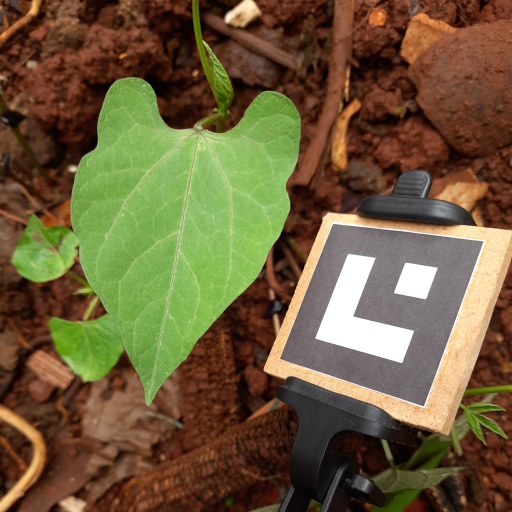
Observations: flat surface, no eating holes, under shade